Bob Neill

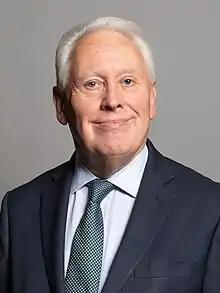
Official portrait, 2020

Sir Robert James MacGillivray Neill KC (Hon) (born 24 June 1952) is a British barrister and Conservative Party politician. He served as the Member of Parliament (MP) for Bromley and Chislehurst from 2006 to 2024.